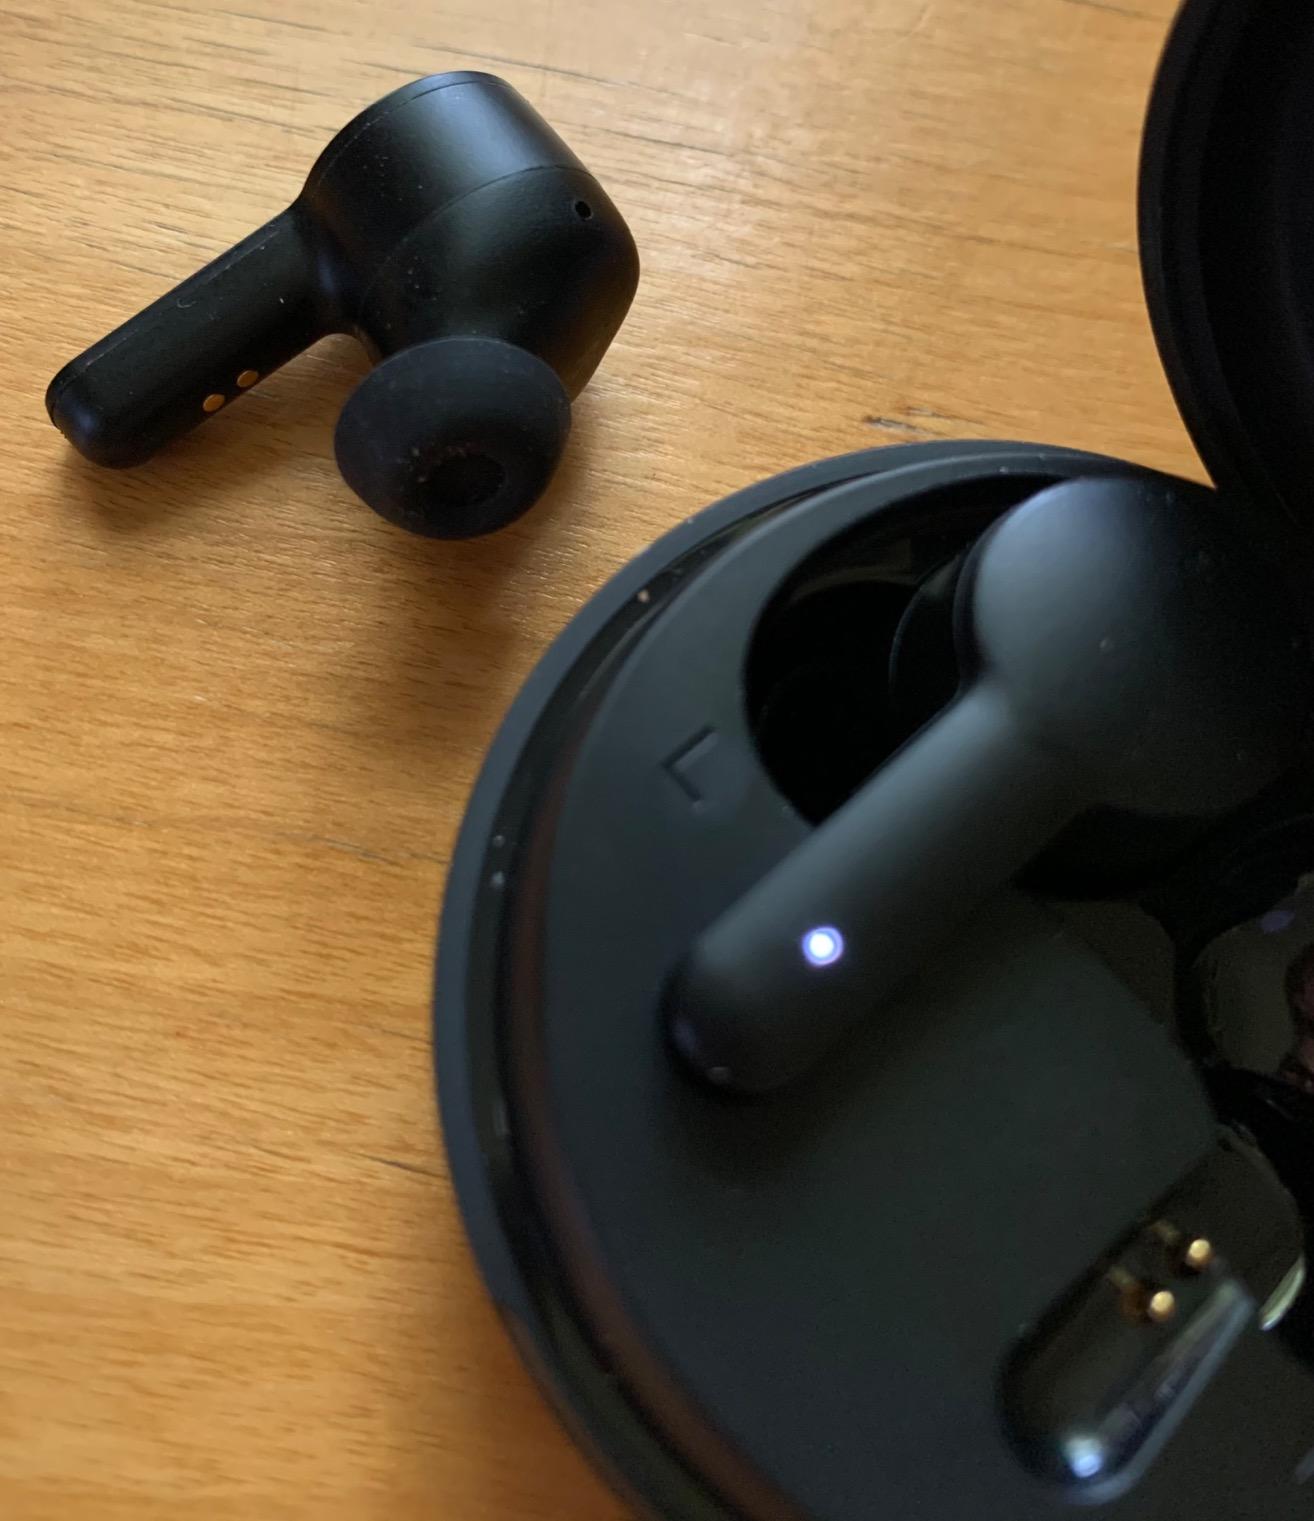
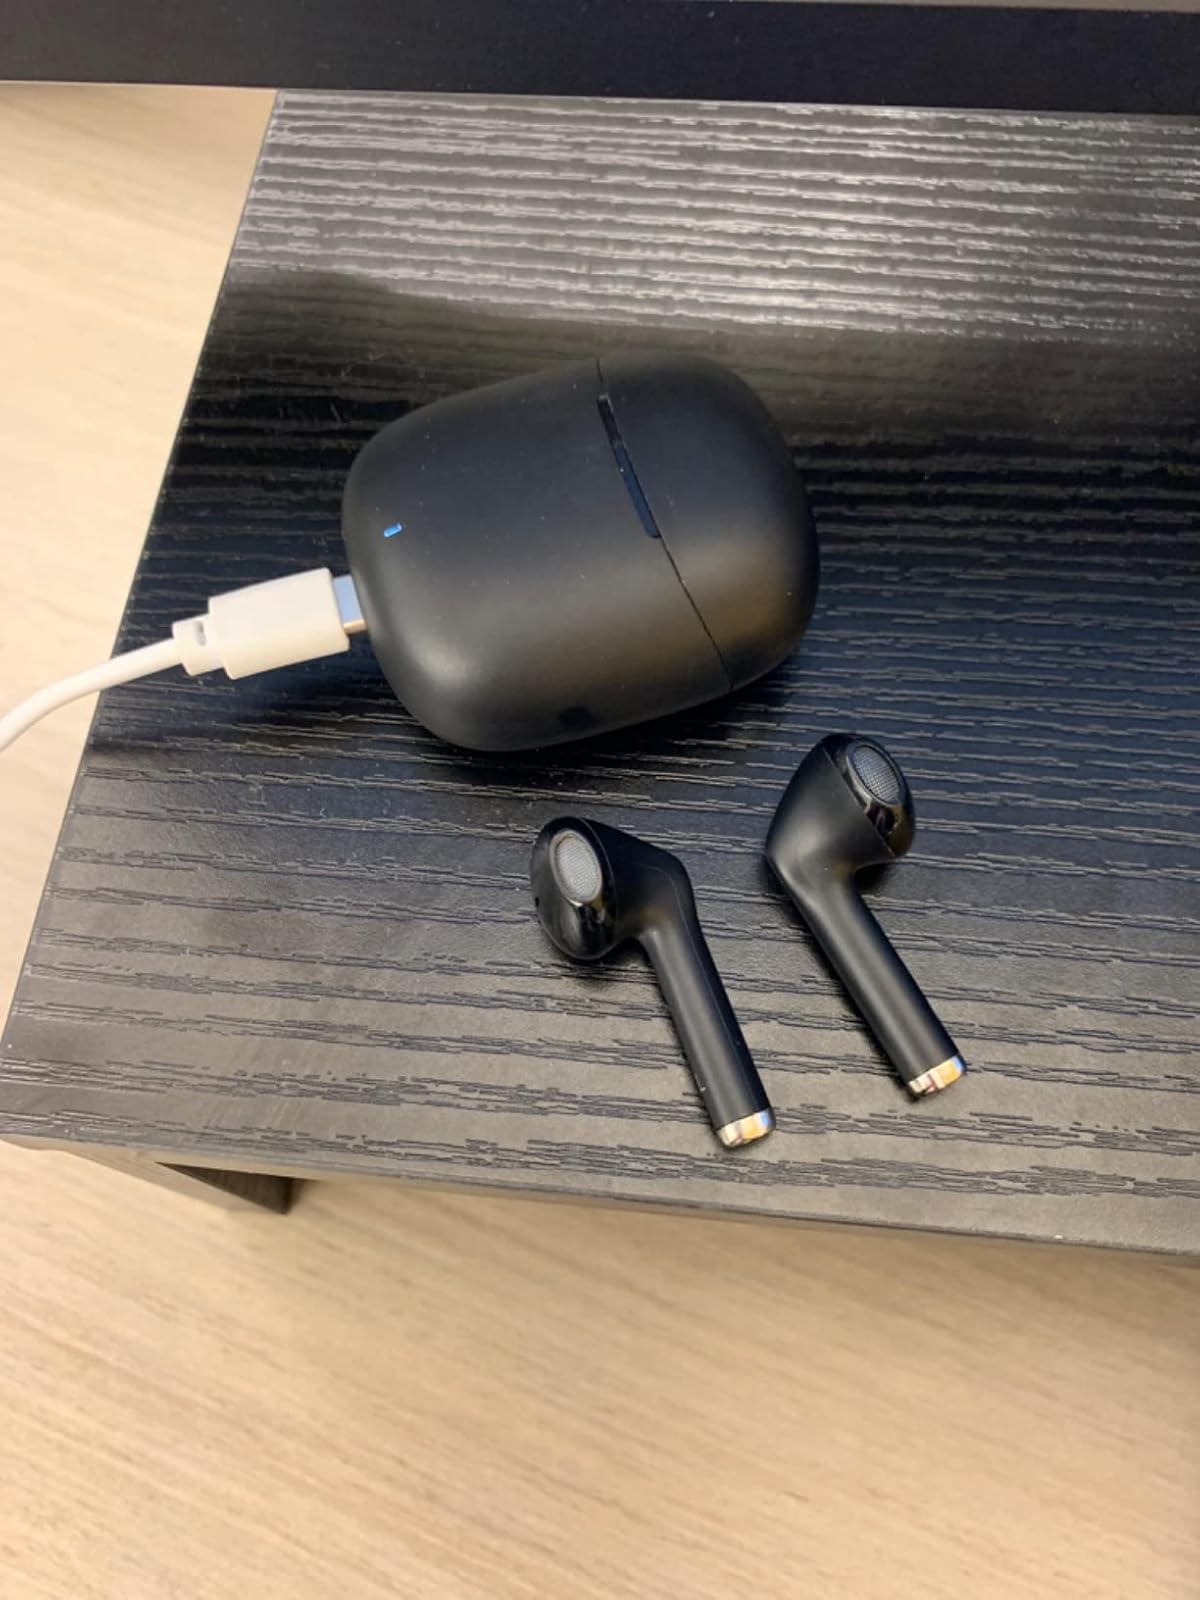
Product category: earbuds
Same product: no